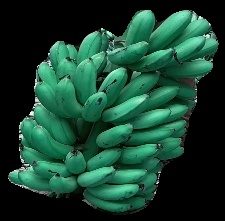
Variety: rasbale
Grade: grade1